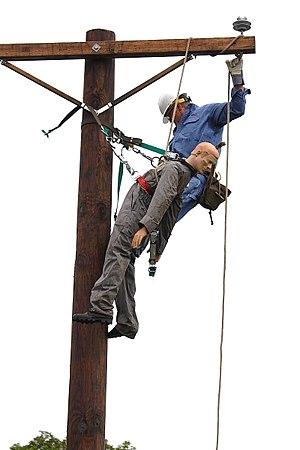
Le syndrome du harnais ou syndrome de suspension est un dérèglement physiologique touchant toutes personnes suspendues dans un harnais ou baudrier de manière prolongée, avec les membres inférieurs immobiles.